Antonio de Zamora

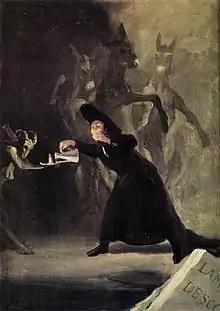
A painting by Goya inspired by one of Zamora's plays "El Hechizado Por Fuerza"

In 1689, he already held a post within the Ministry for the Indies, New Spain department. He was a friend of the playwright Francisco Bances Candamo, whom he replaced as the government's official poet in 1694. In 1696 the city council of Madrid hired him as composer of the "Hieroglyphs for the tomb of the Queen Mother, Mariana", performed during the funeral rites on May 19 at the convent of Santo Domingo el Real; 1698 he became a chamberlain of King Charles II.